Arthur Marcus Hill Cheek

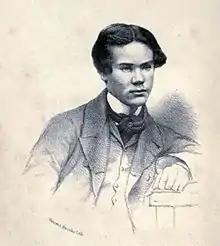
Arthur Marcus Hill Cheek

Ensign Arthur Marcus Hill Cheek (31 July 1840 – 16 June 1857) was an East India Company Officer known posthumously as "the young martyr of Allahabad." Cheek joined the East India Company's Bengal Army in February 1857, arrived in India on 28 April, and was posted to the 6th Regiment of Bengal Native Infantry on 28 April of that year. On 6 June the regiment mutinied, Cheek was captured by mutinying sepoys and died on 16 June. Witnesses stated that Cheek refused to renounce his Christian faith during his captivity despite being held in stocks in the sun, in an attempt to encourage him to convert to Islam.